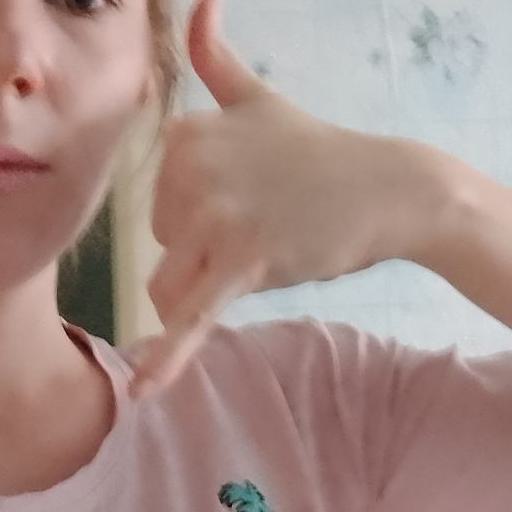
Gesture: call